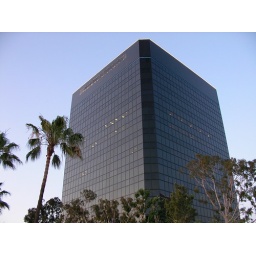
Some glass encased building in Costa Mesa at sunset. Thought it was an interesting photo.